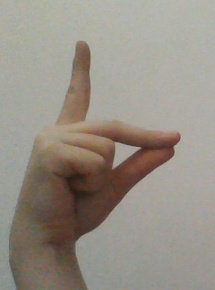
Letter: ta